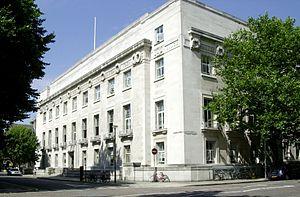
La London School of Hygiene & Tropical Medicine est une Université publique consacrée à la recherche située à Keppel Street, Bloomsbury dans le Borough londonien de Camden. Elle est l'un des collèges constitutifs de l'université de Londres spécialisée dans les domaines de la santé publique et de la médecine tropicale. Après avoir réussi leurs études, ses étudiants obtiennent un diplôme de l'Université de Londres.